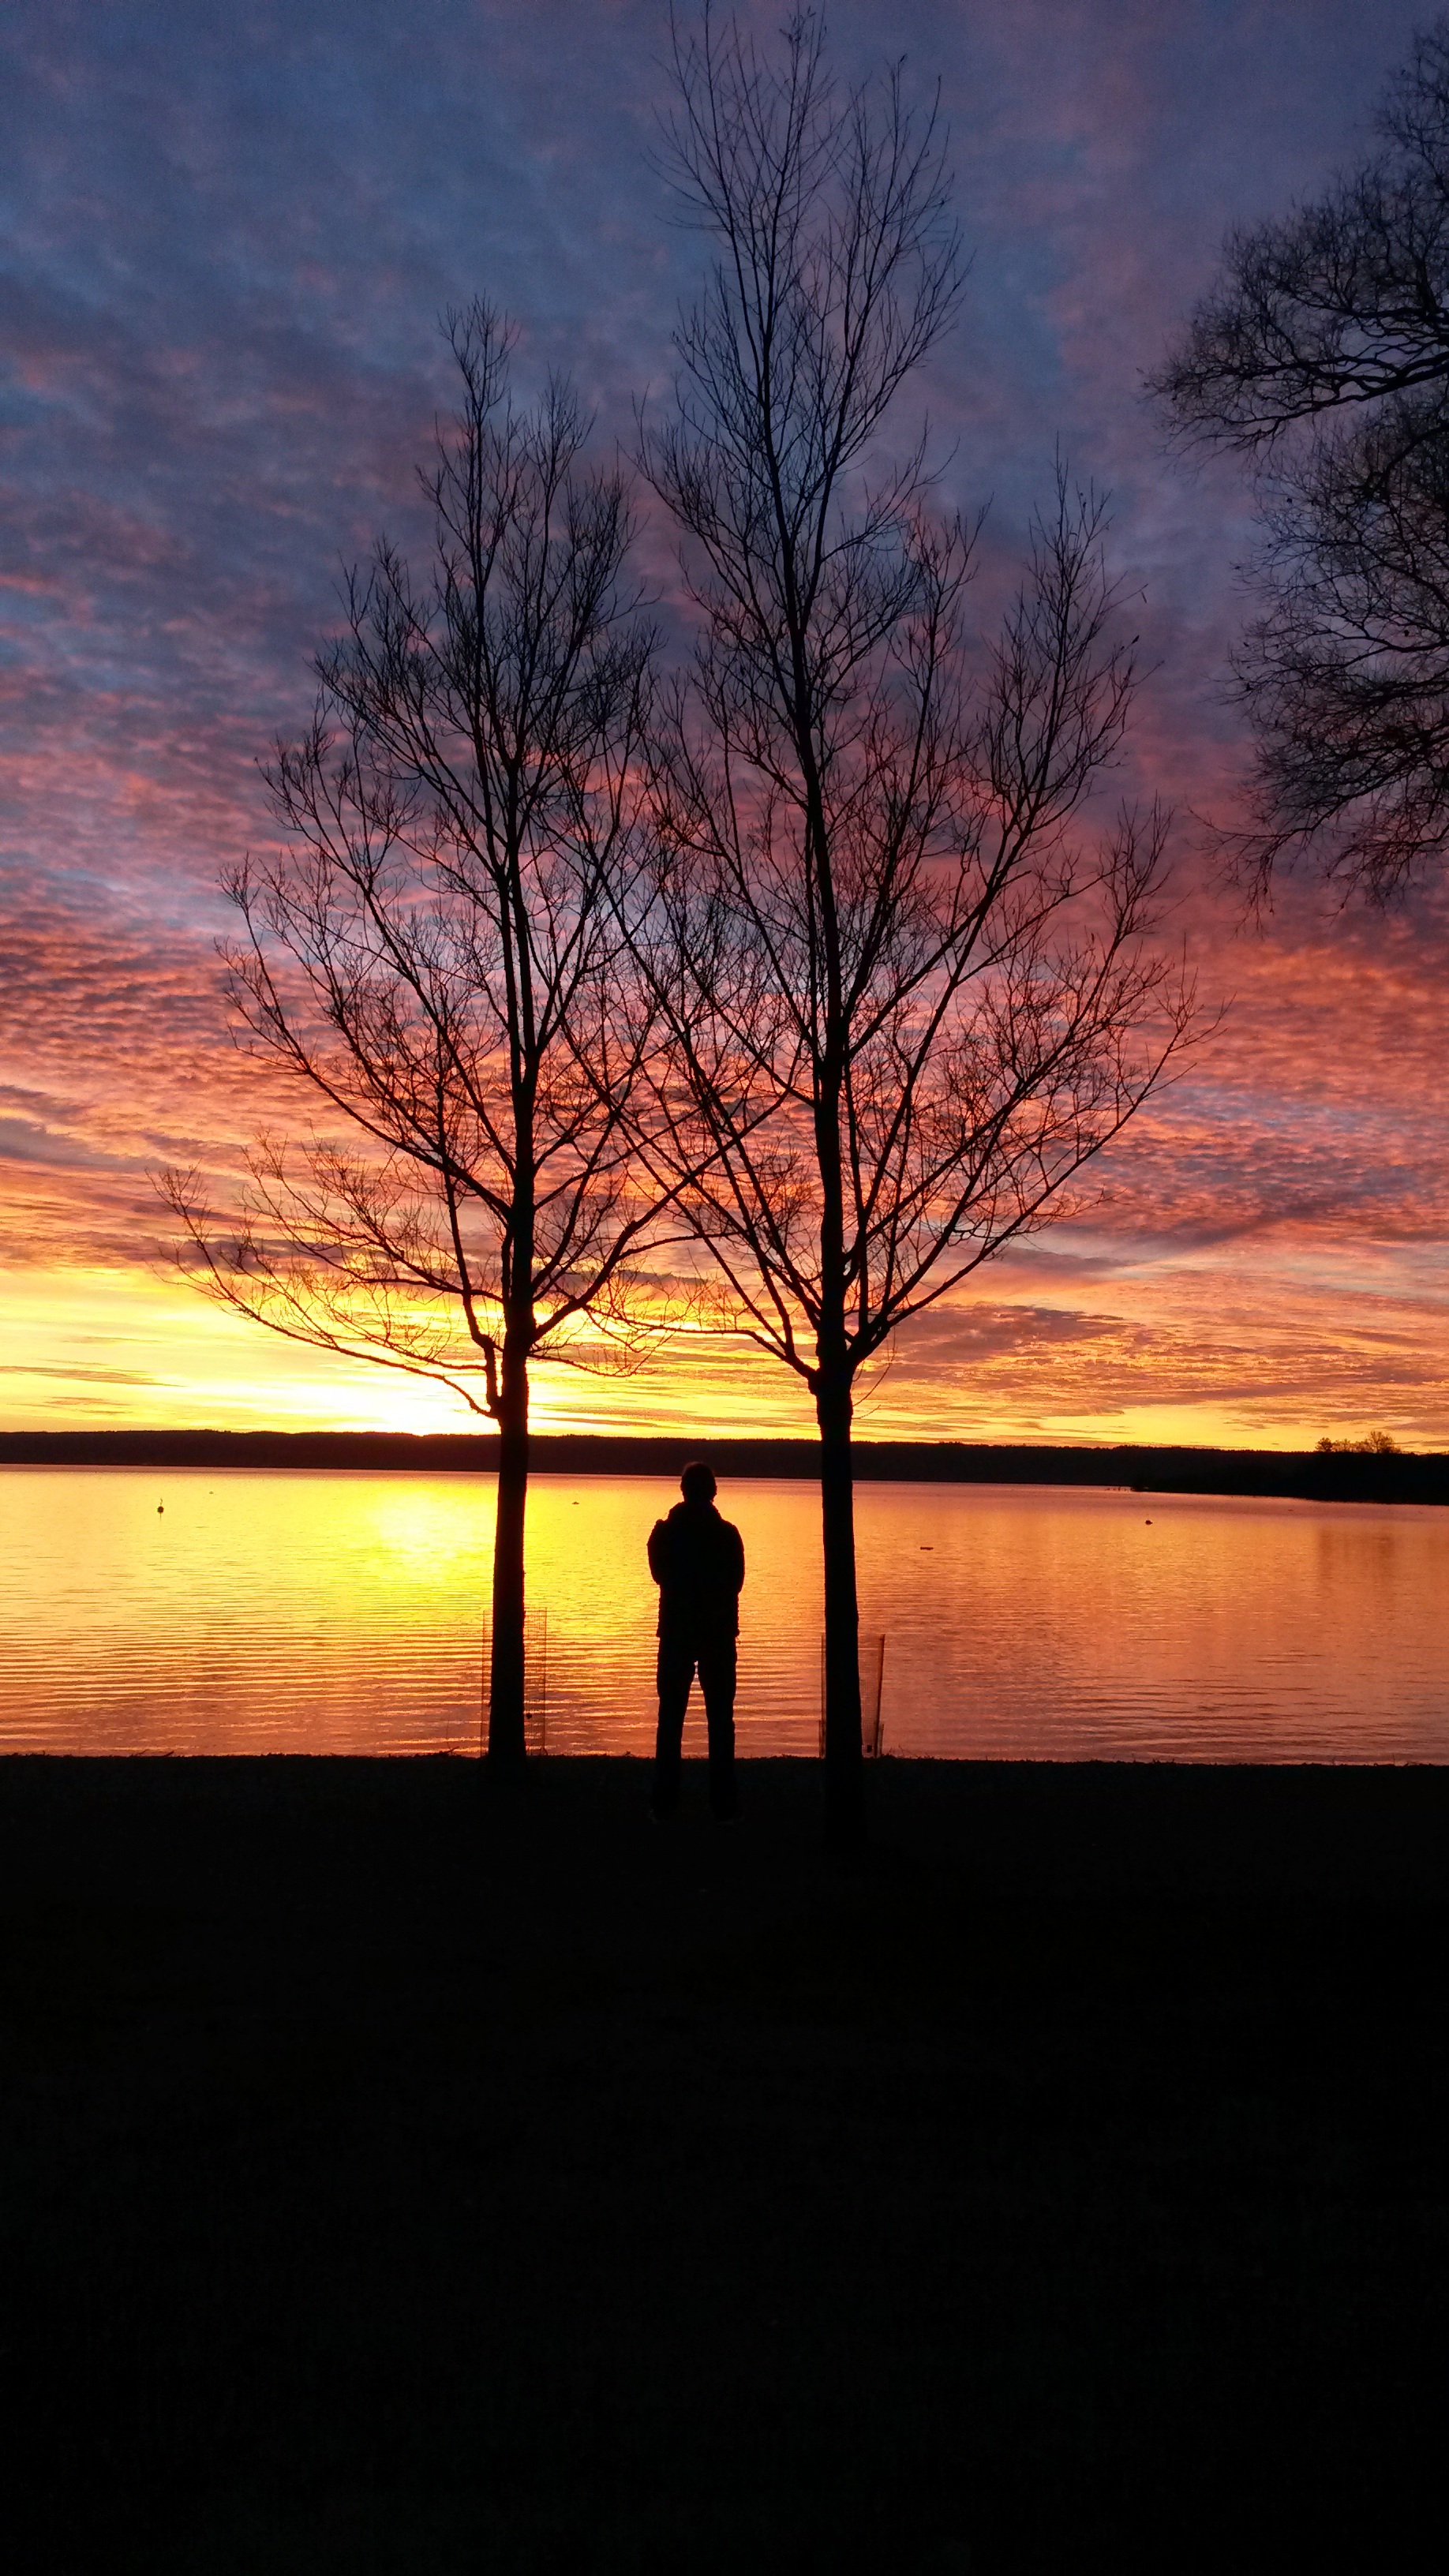
tree, horizon, cloud, sky, sunrise, sunset, sunlight, morning, dawn, atmosphere, dusk, evening, reflection, germany, bavaria, afterglow, ammersee, atmospheric phenomenon, woody plant